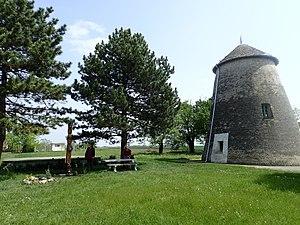
Cet article recense les monuments culturels du district du Banat septentrional en Serbie, dans la province autonome de Voïvodine.
Les monuments culturels protégés constituent une catégorie de monuments de Serbie inscrits sur une liste de monuments bénéficiant de la protection de l'État. Il s'agit d'une troisième catégorie de monuments protégés classés, par leur importance, après les monuments culturels d'importance exceptionnelle et les monuments culturels de grande importance.